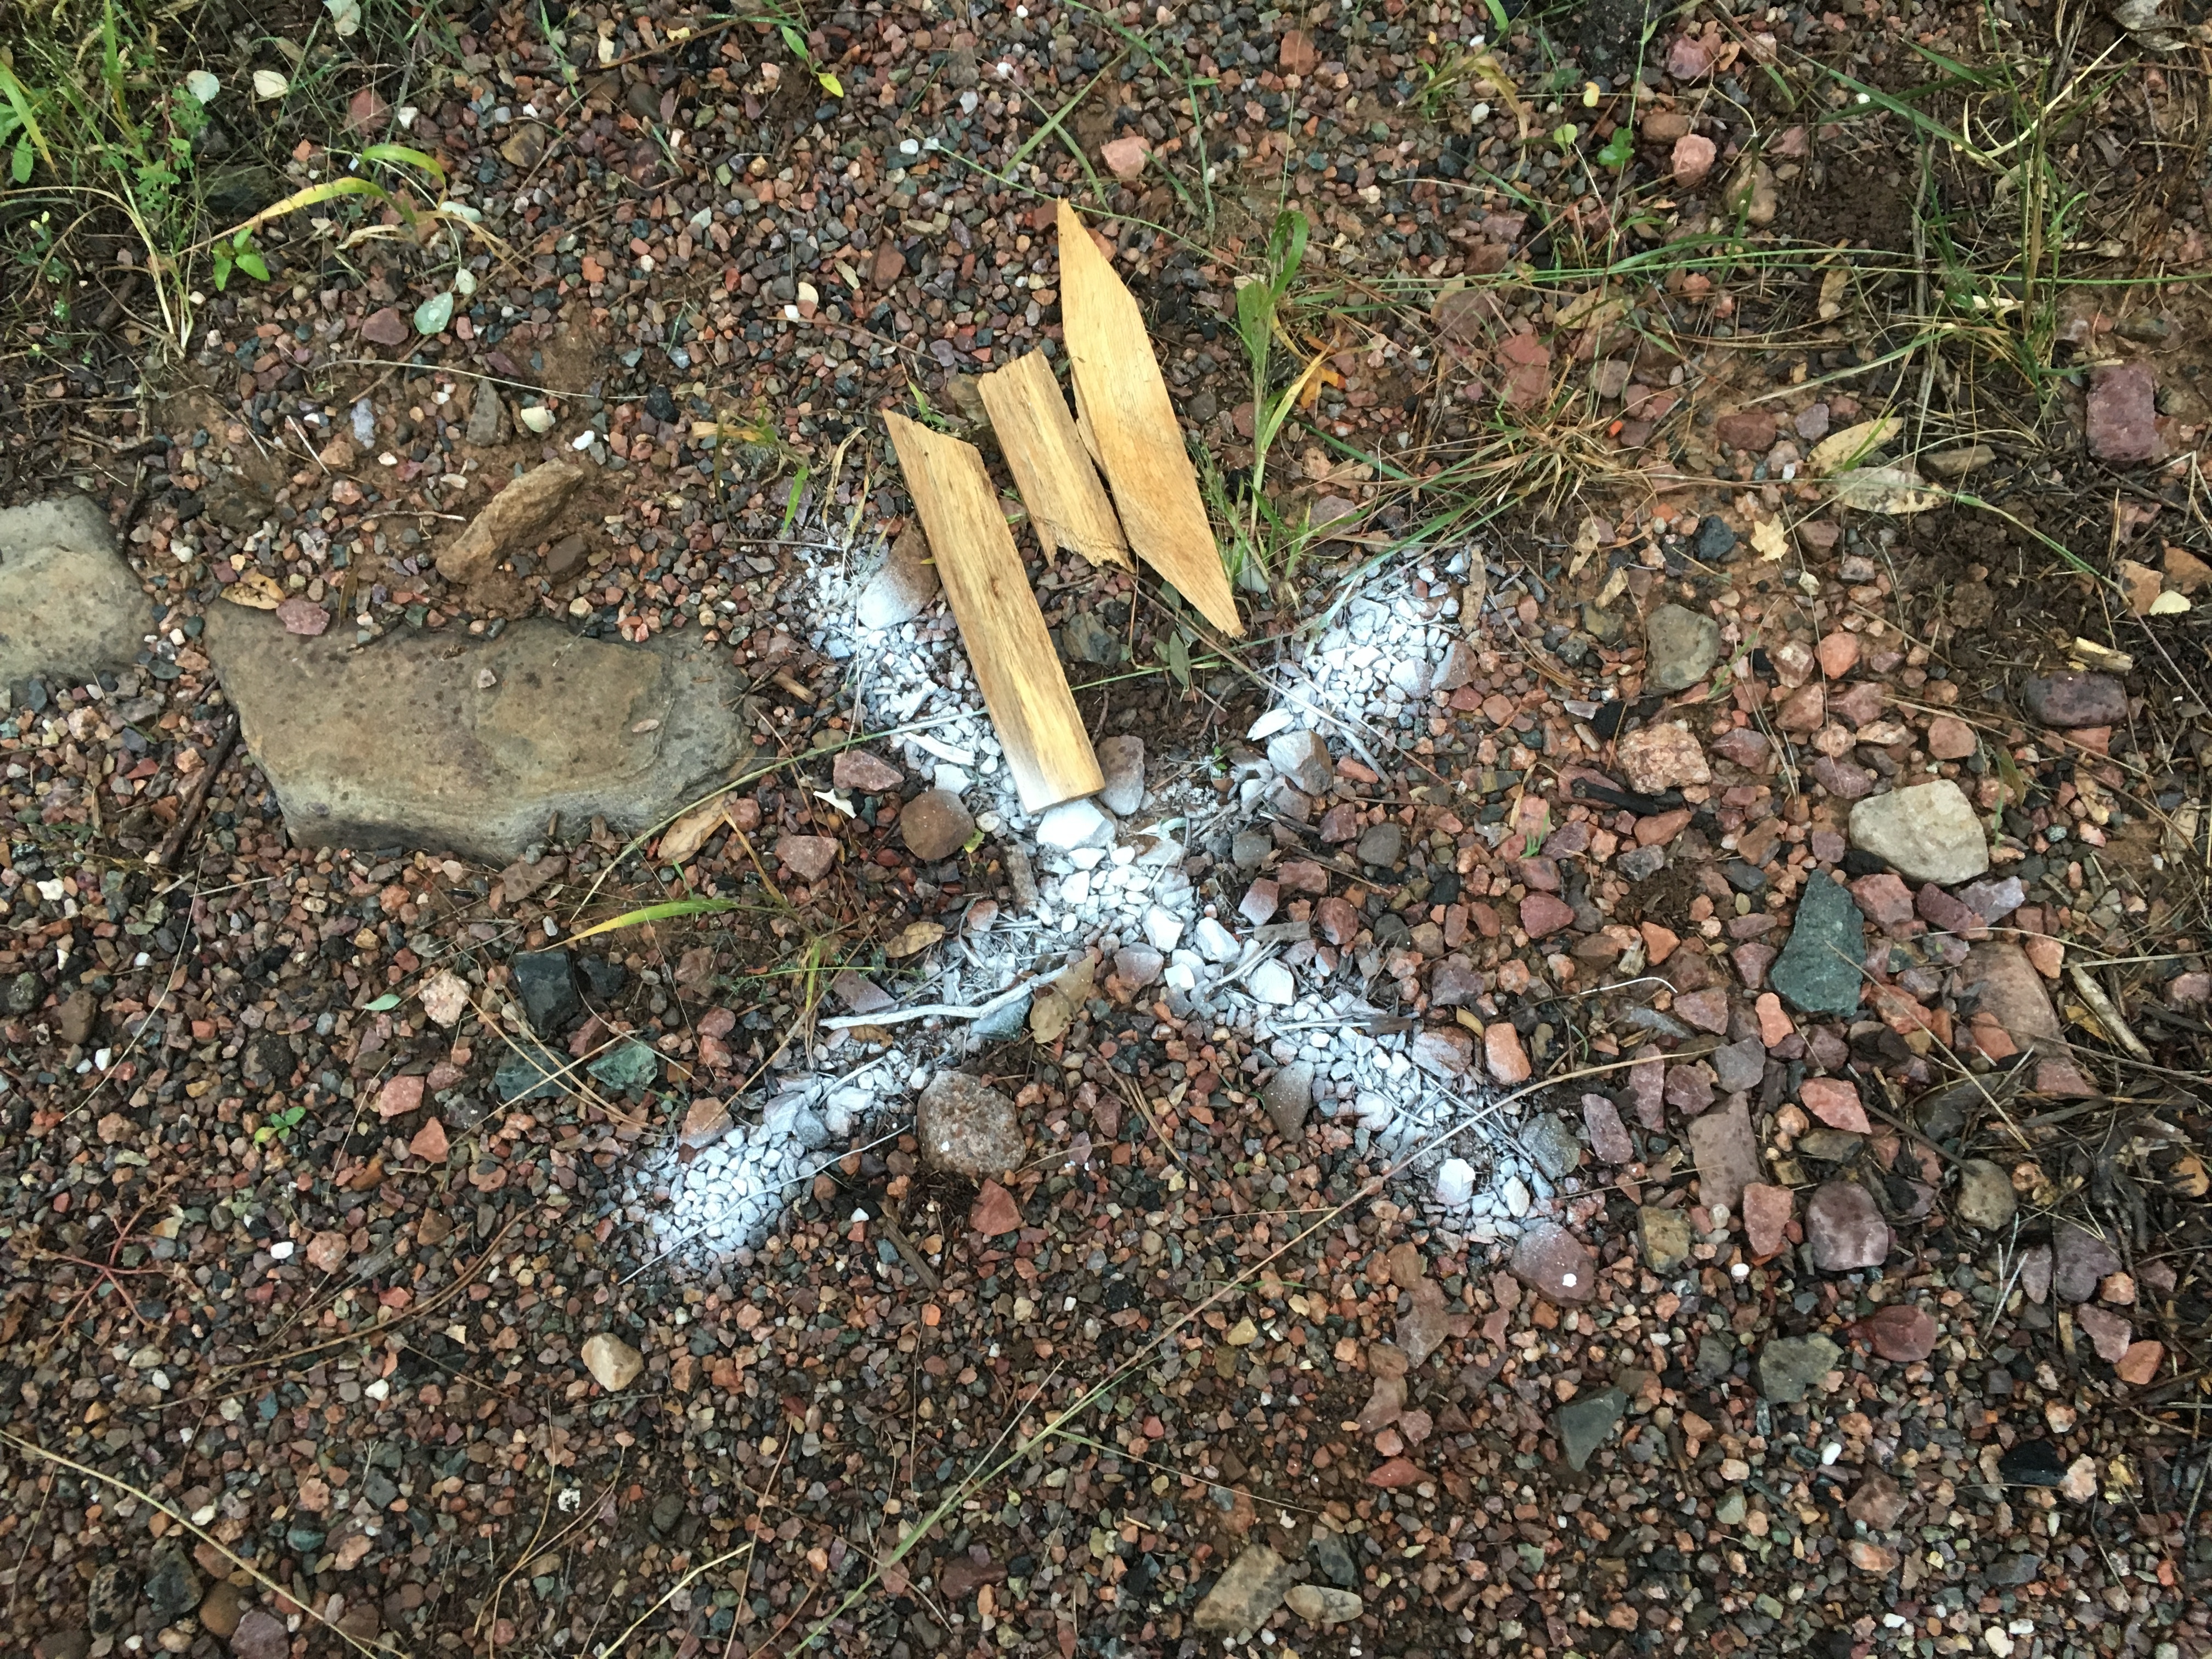
tree, leaf, flower, soil